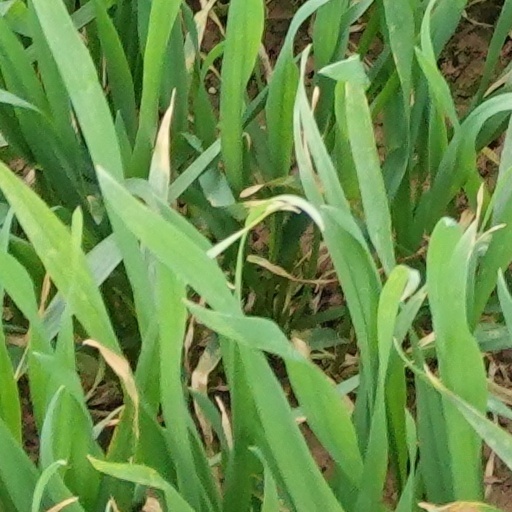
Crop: wheat